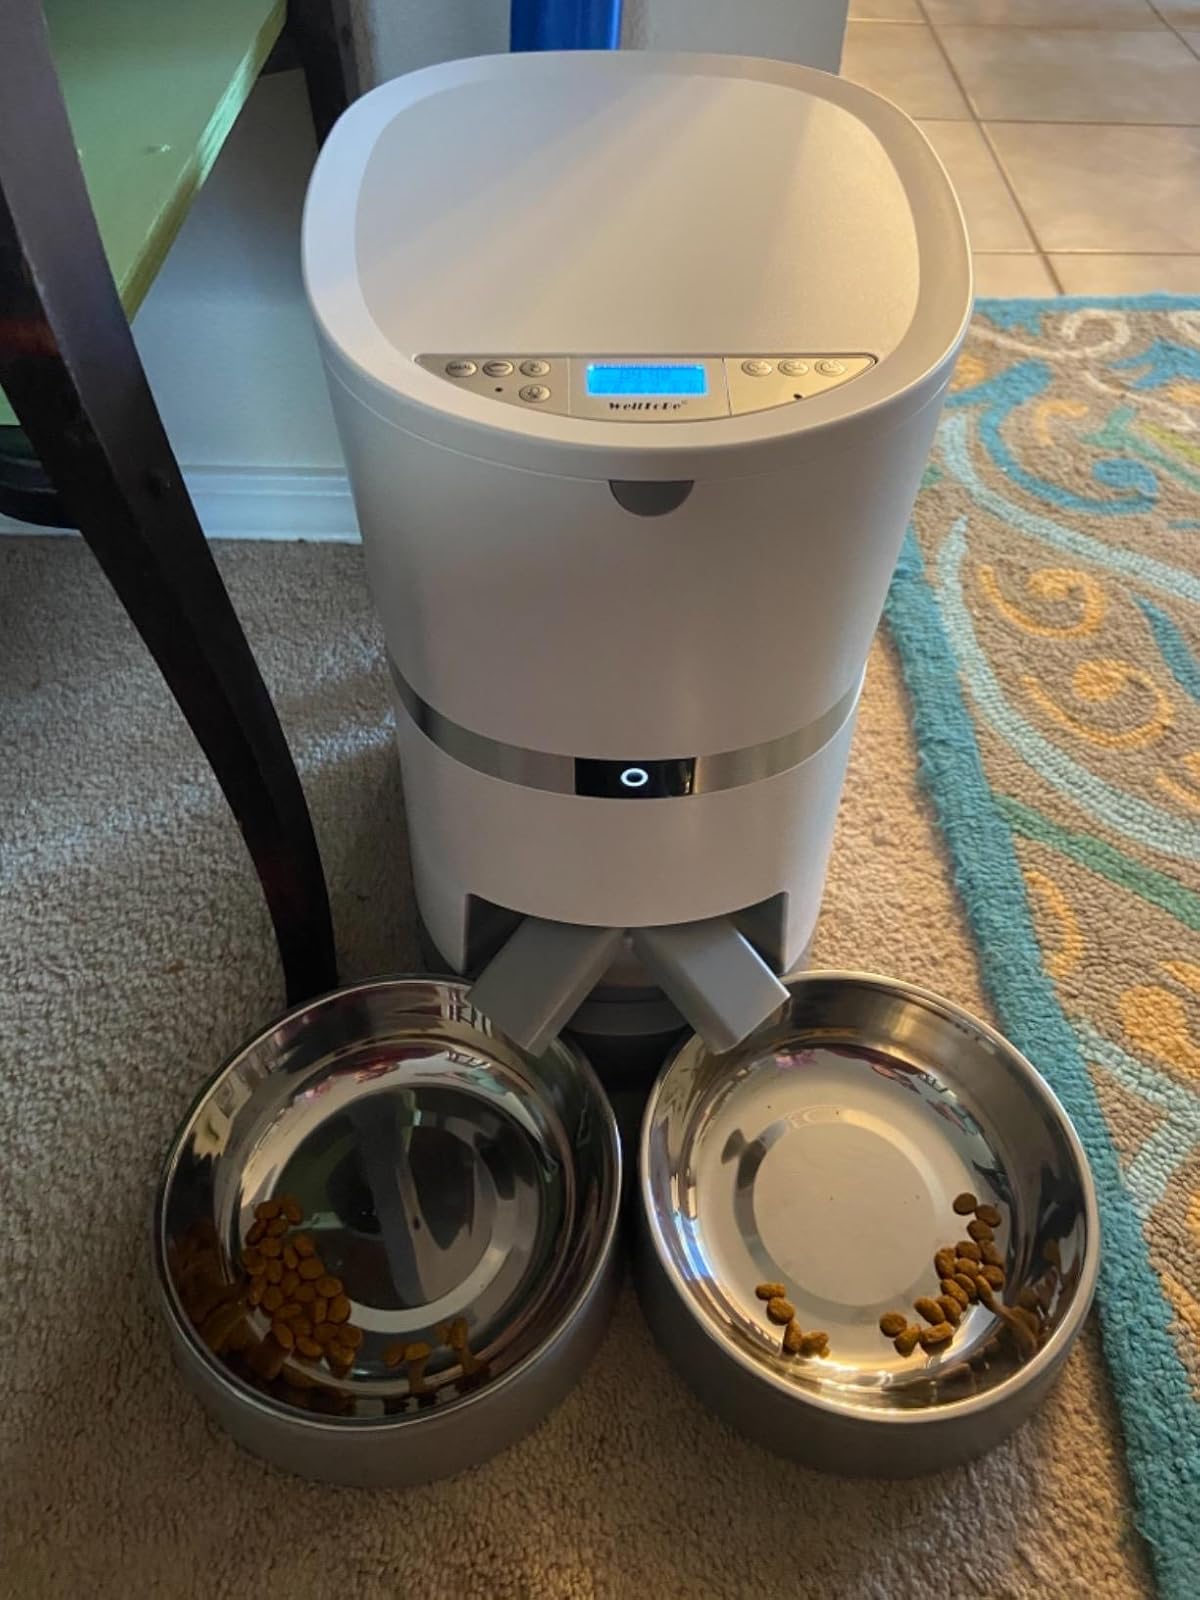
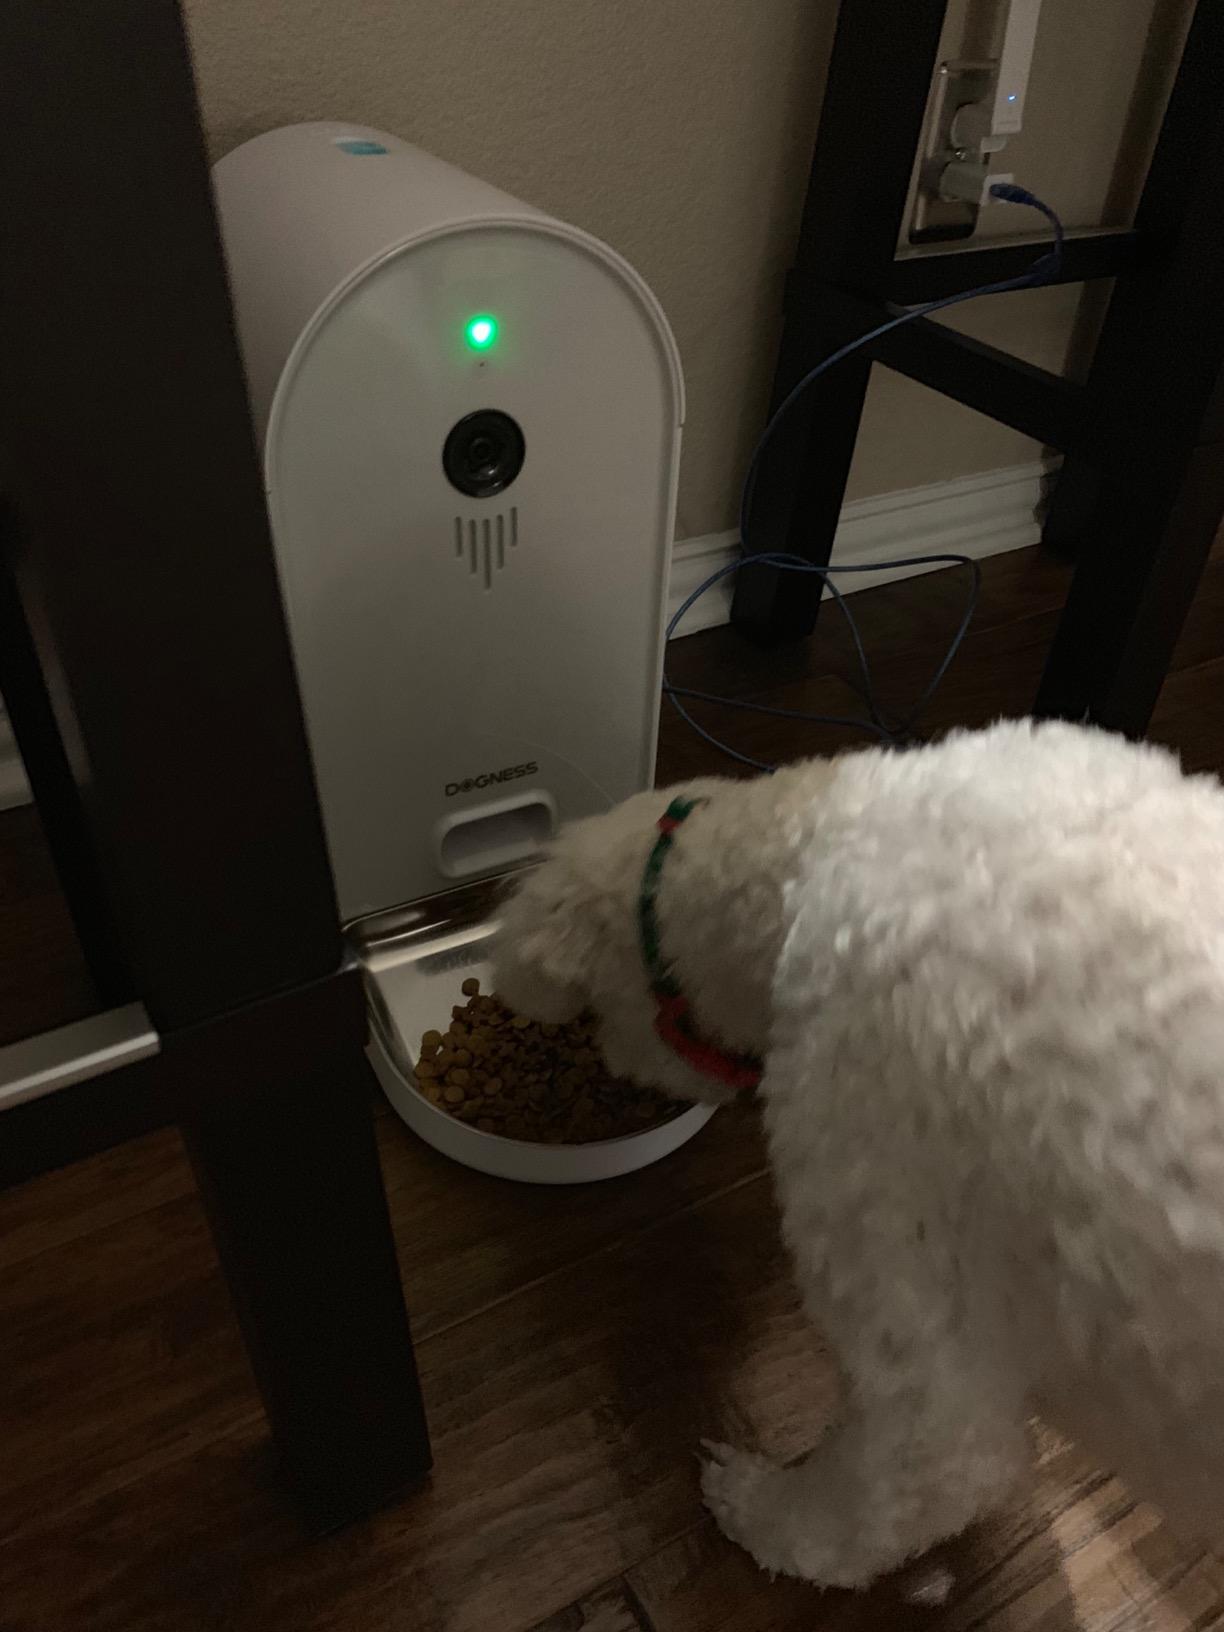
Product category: items_feeder
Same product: no